Ruralism (Uruguay)

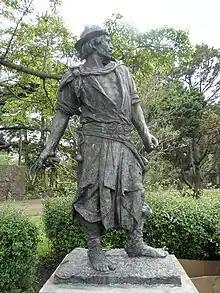
"El peón de estancia," monument to rural workers.

Early ruralists saw morality as deriving from the "soil and blood" and not out of abstract reason, considering that the rural society naturally made citizens virtuous due to its demand of hard work and honesty, in contrast to an urban context that promoted immorality. Daily life at rural areas theoretically built people's character and kept them away from sloth and indecency. As Luis Alberto de Herrera stated, ranches were seen as "workshops of rightful men, home to work and "noblesse", where there is no place for idleness, and where no evils can be learned" and a "synonym of decency, of honesty, of traditional hospitality, of decorum and serene joy, to sum up, of happiness". Landowners were praised for defending their workers from illness, gambling and drunkness, "evils" that ran rampant in poor towns. Herrera pointed that "an "hacendado" must be a constant apologist of the most excellent sobriety among his peons". Ranches were therefore seen as "cradle" of the local civilization and of traditional values, and its social prevalence was key for the future of the country and its alleged "rural destiny".